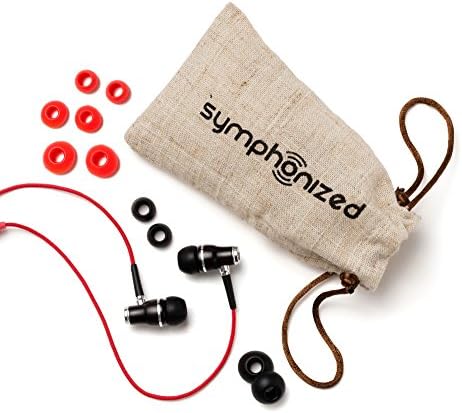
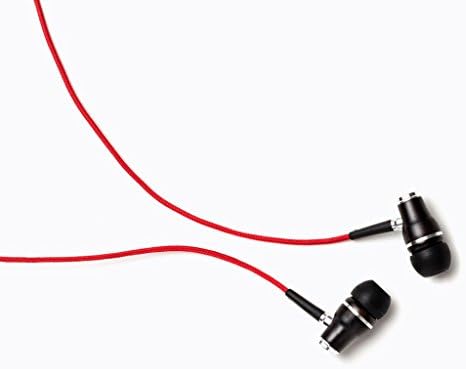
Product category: headphones
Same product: yes